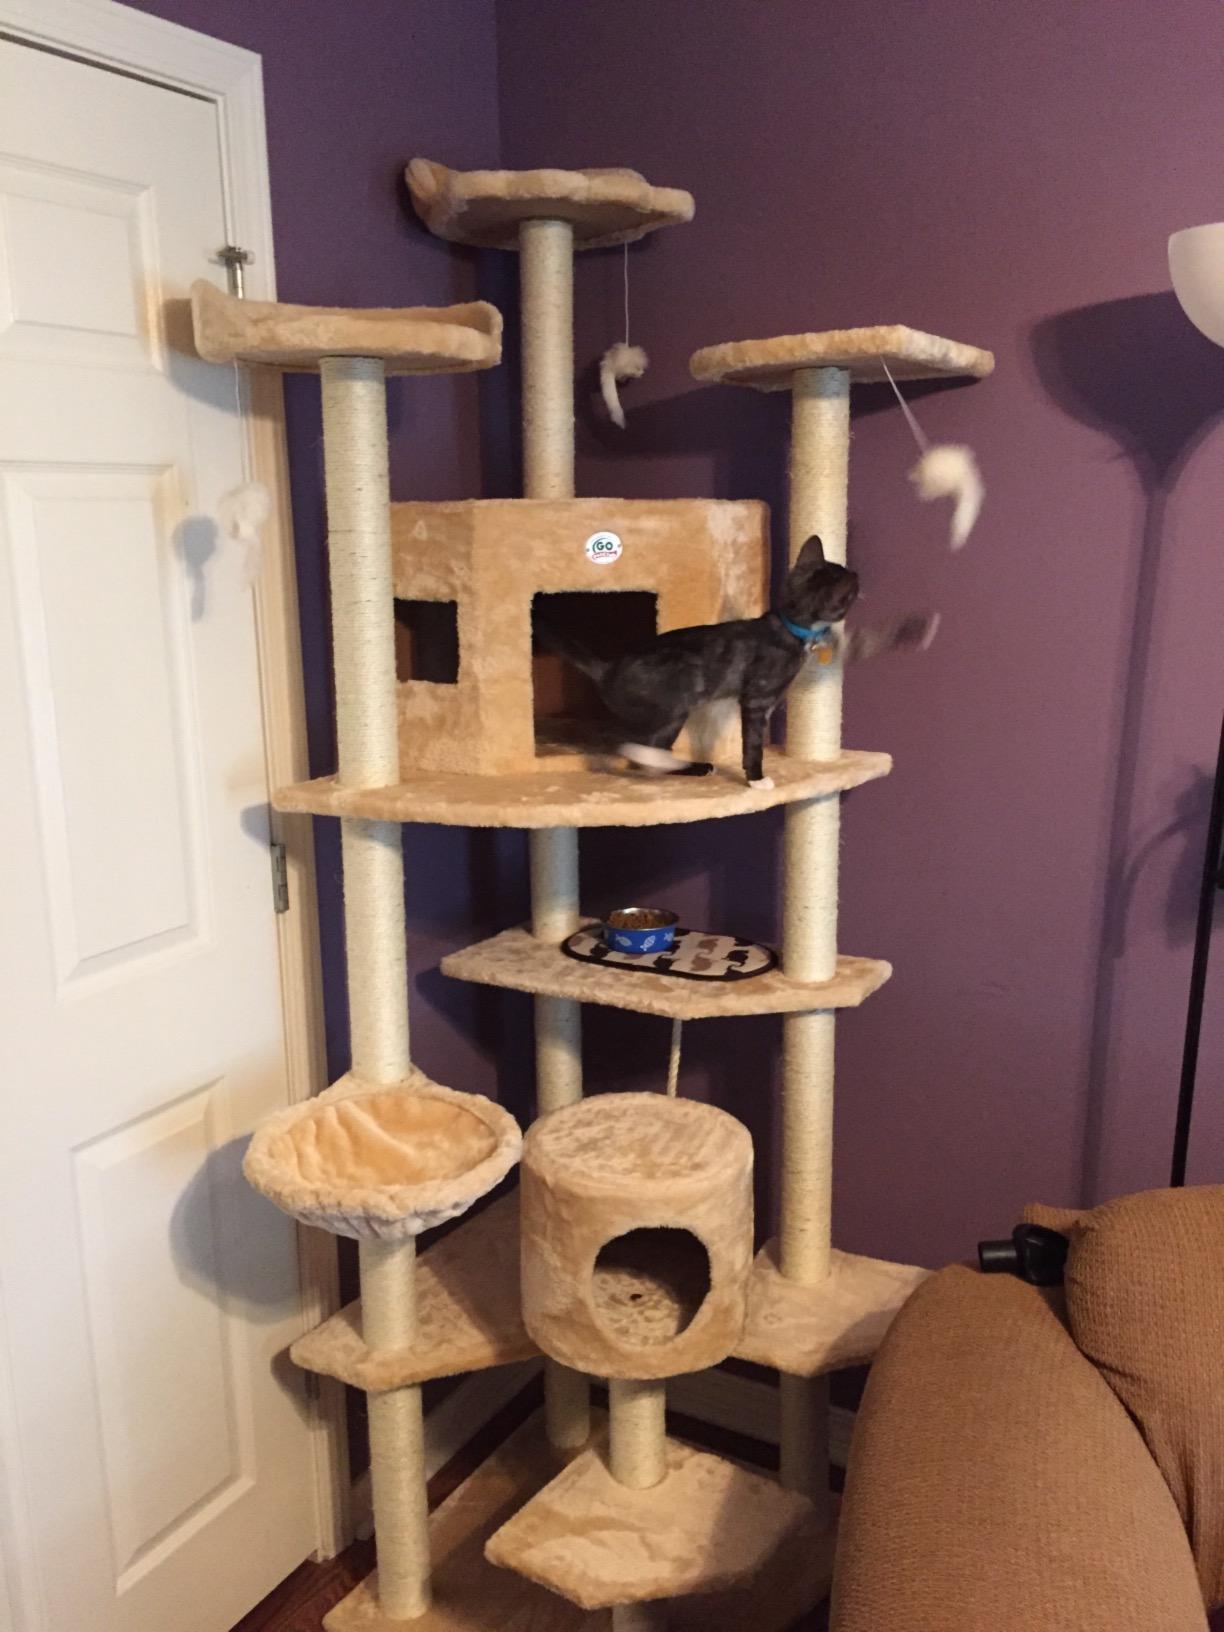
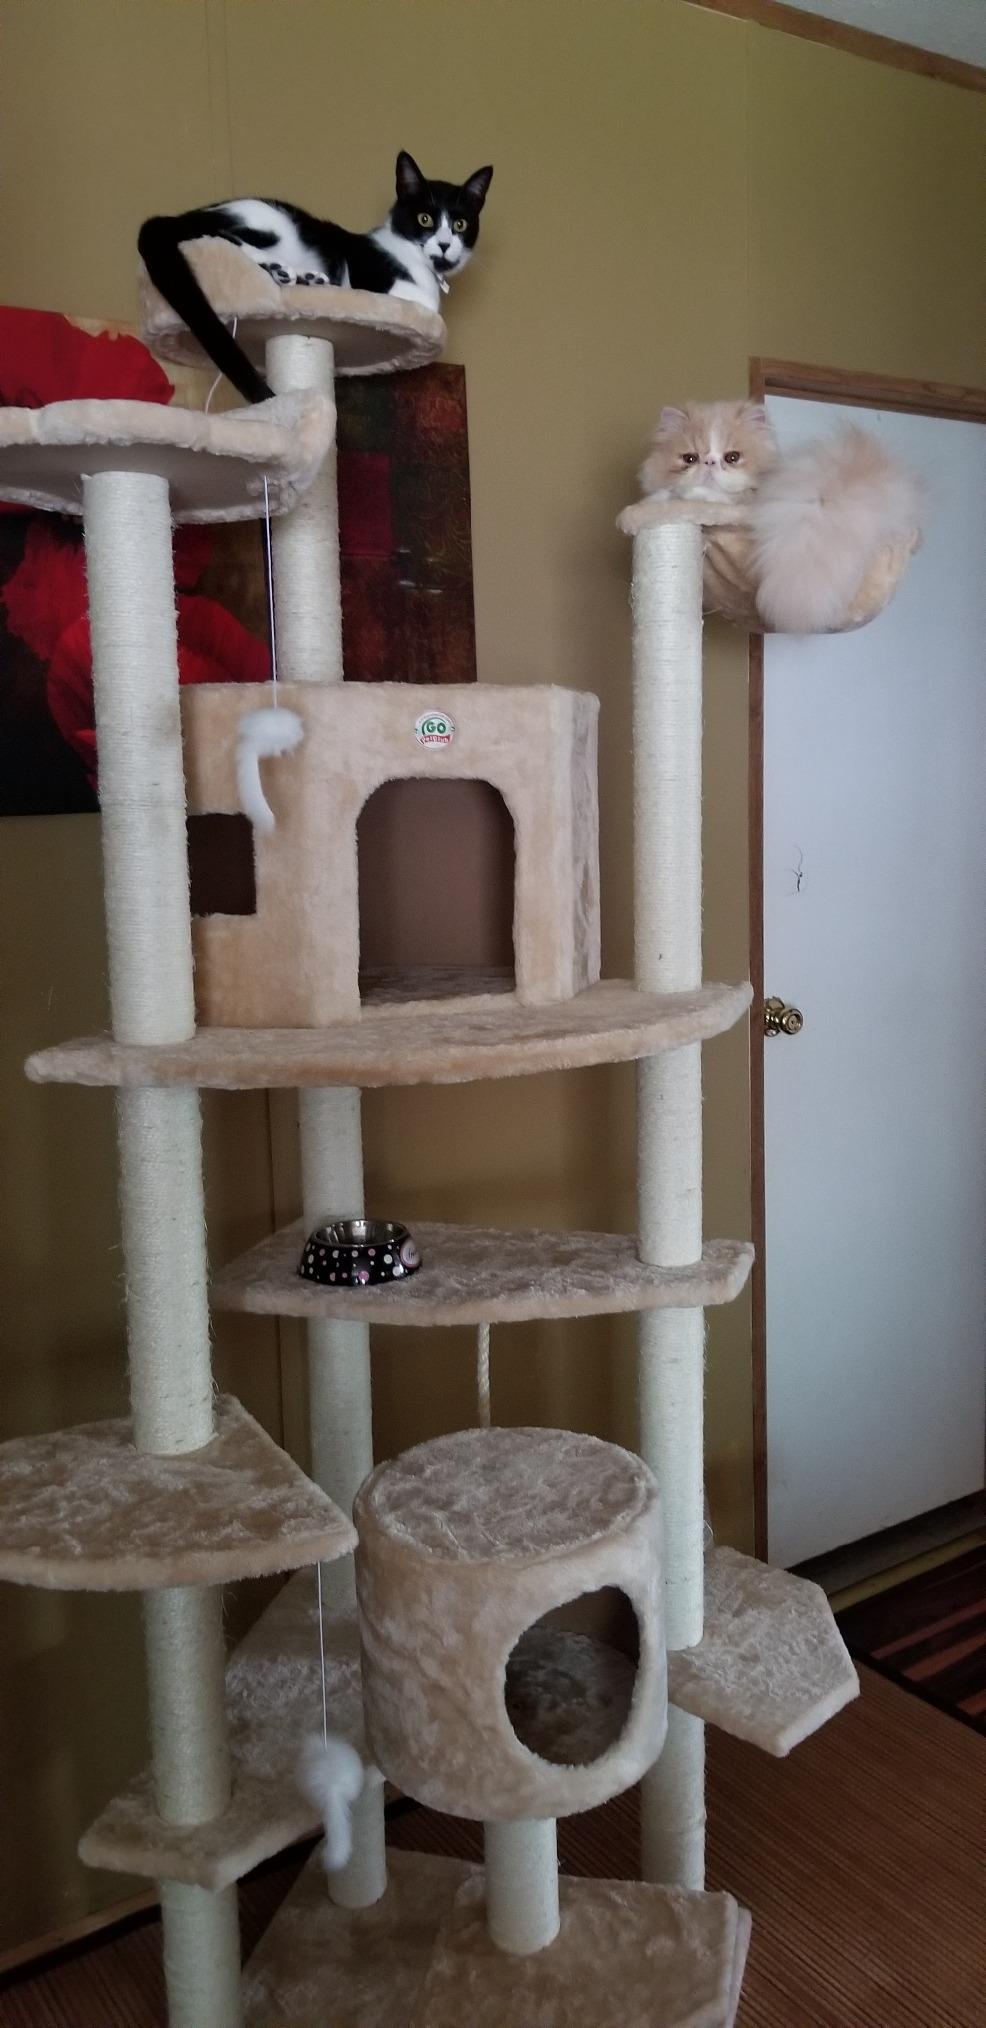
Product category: items_cat tree
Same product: yes